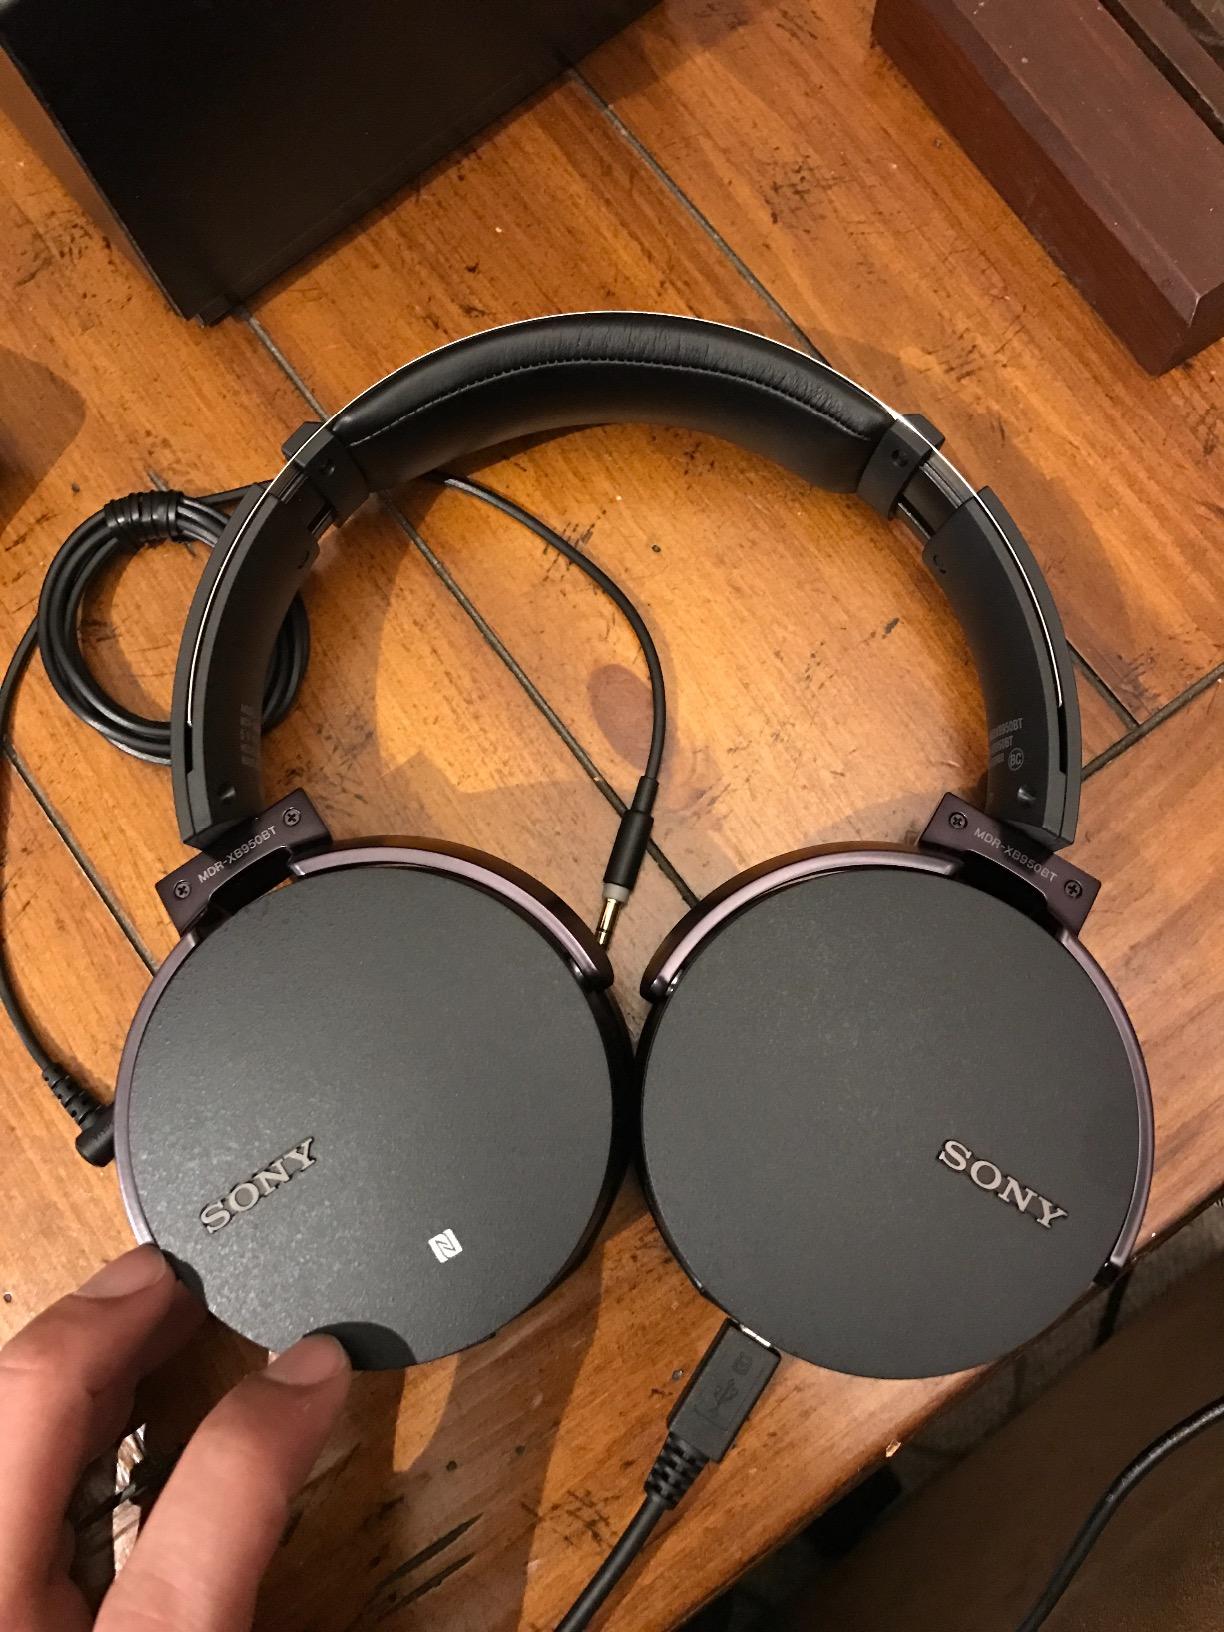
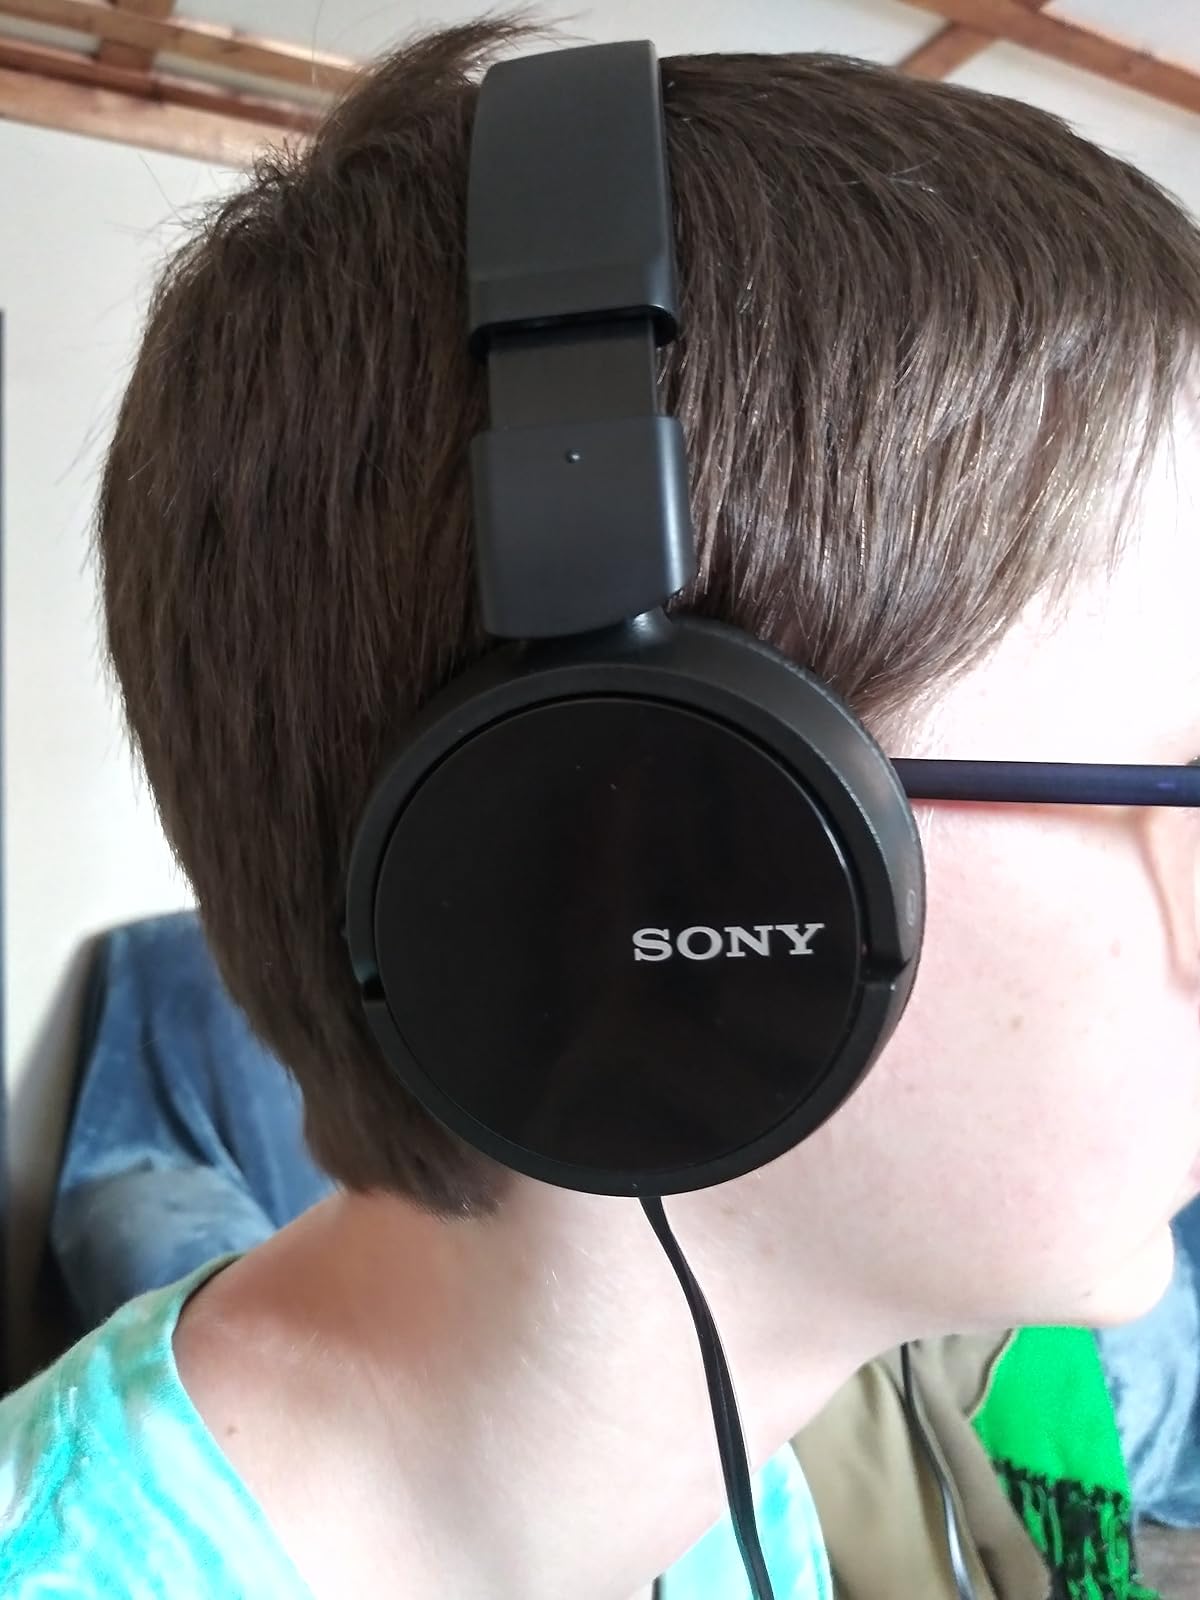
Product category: headphones
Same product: no